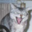
Label: cat